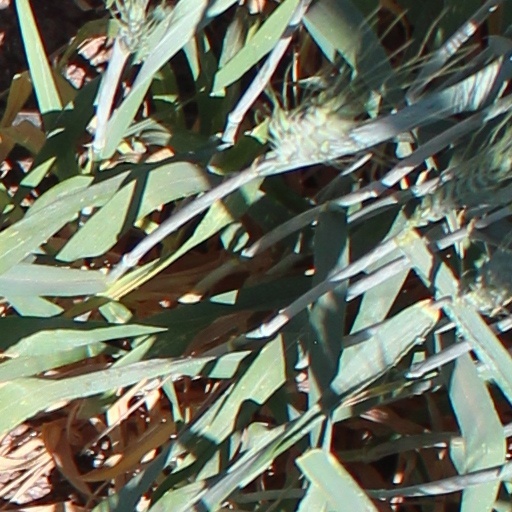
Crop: wheat